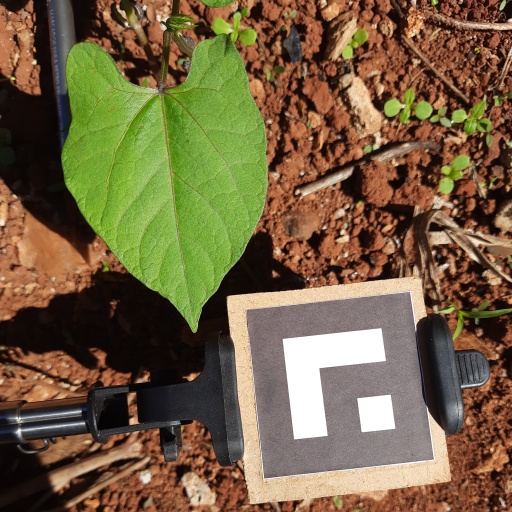
Observations: flat surface, no eating holes, under sunlight